Answer in natural language. Which point is closer to the camera taking this photo, point A  or point B? Choose between the following options: B or A
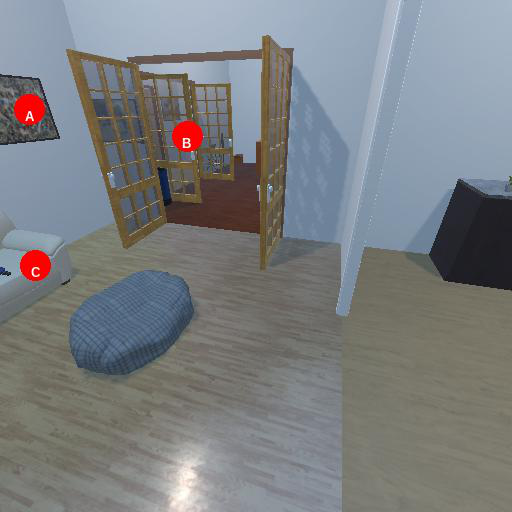
<answer>A</answer>